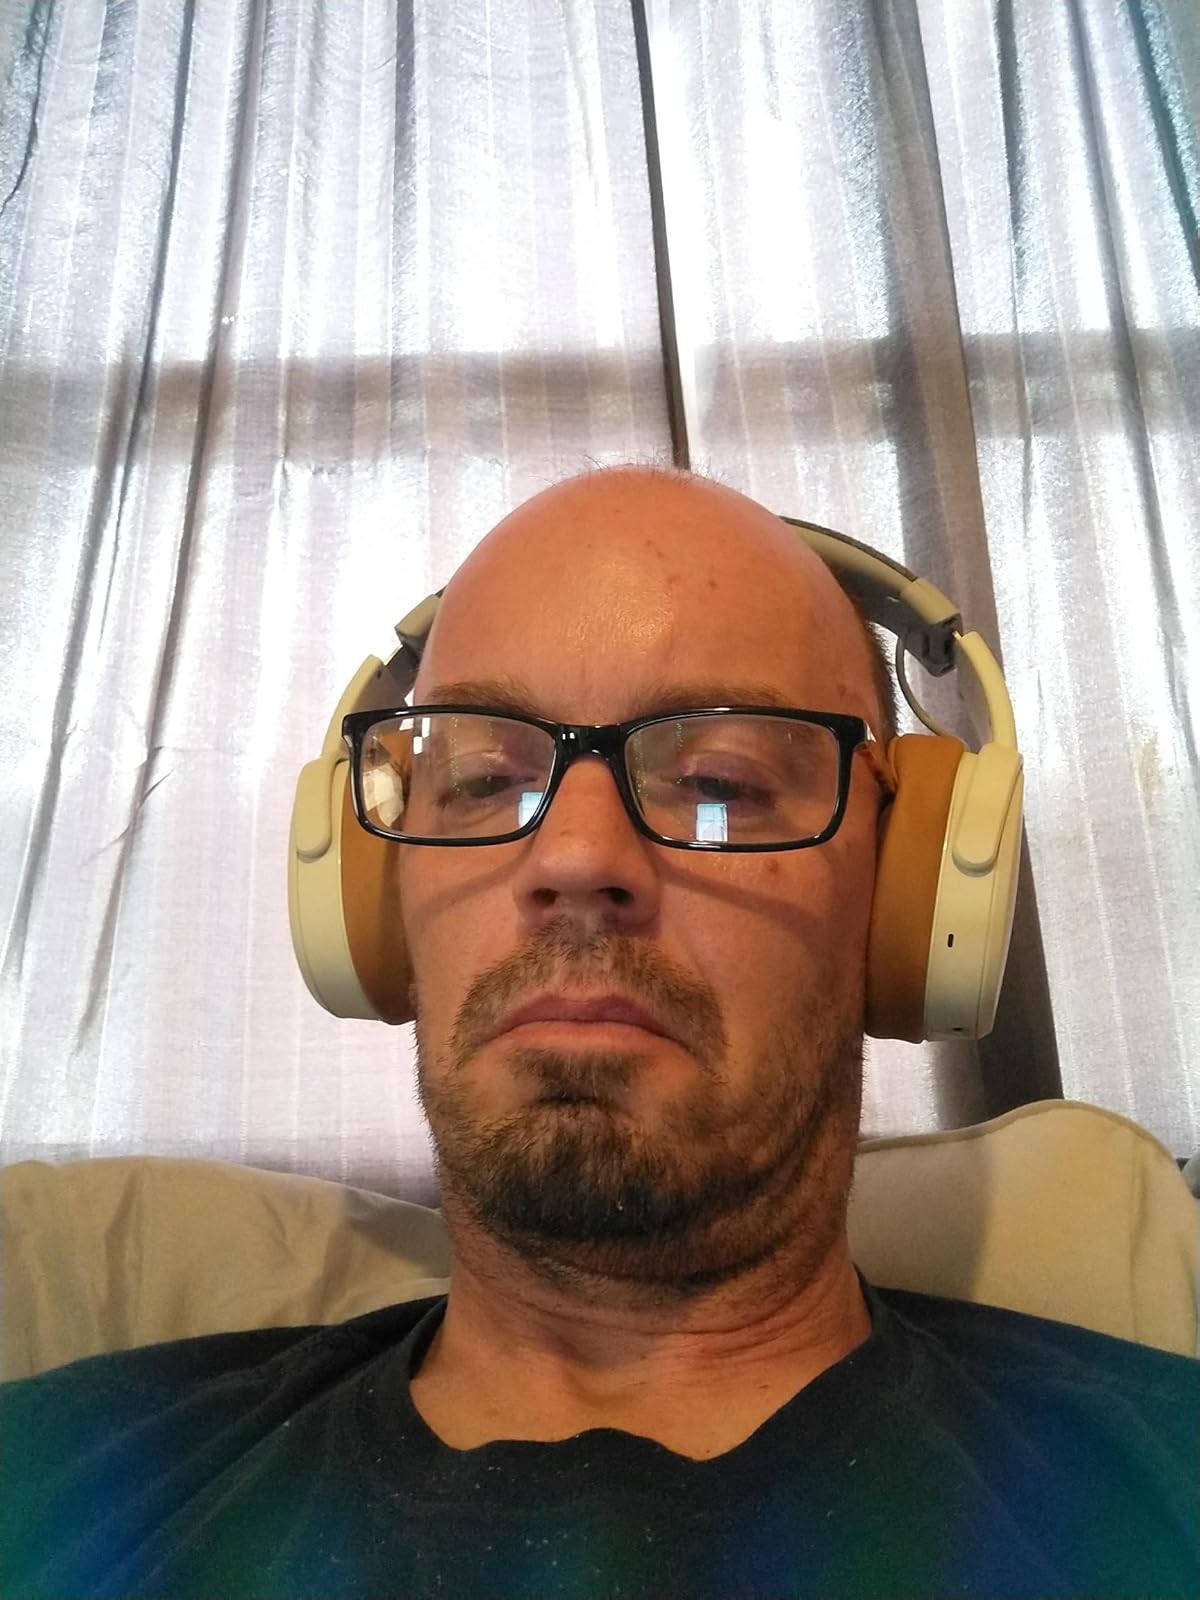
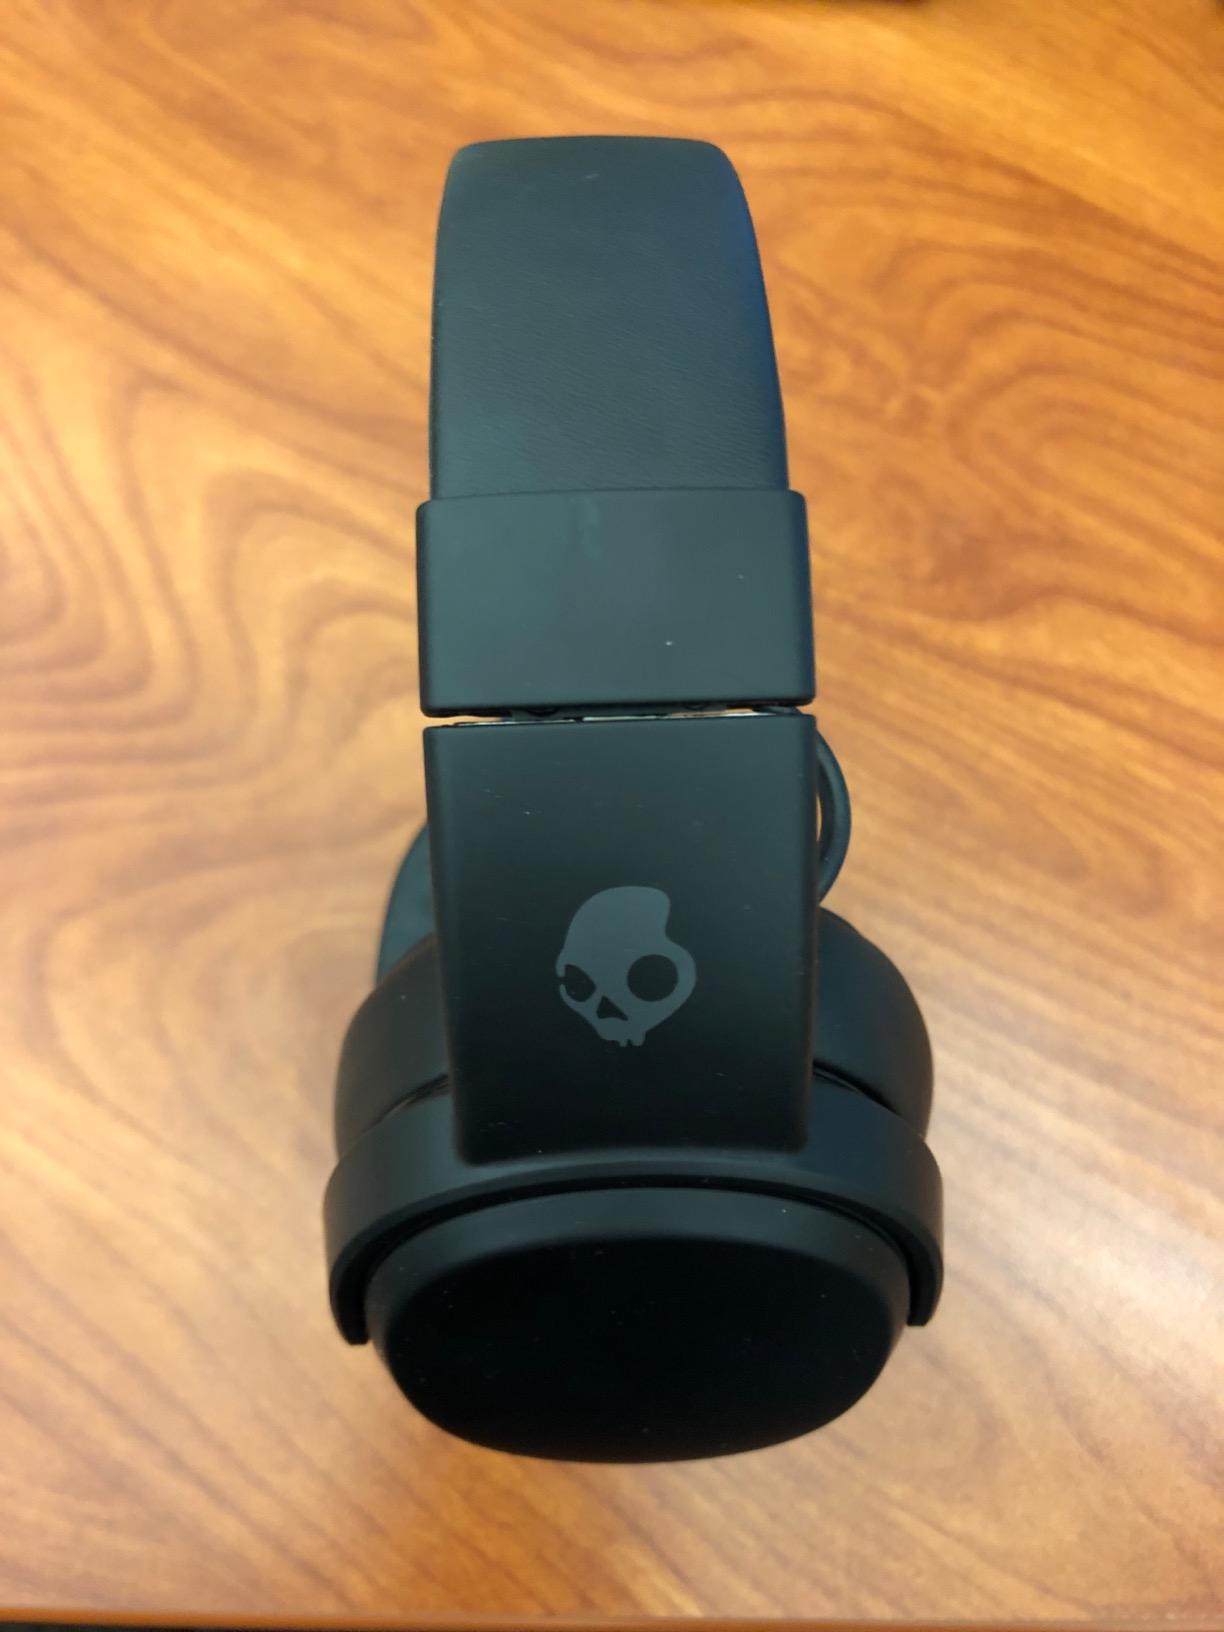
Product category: headphones
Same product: no